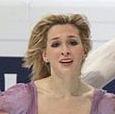
Age: 19